Manel Fontdevila

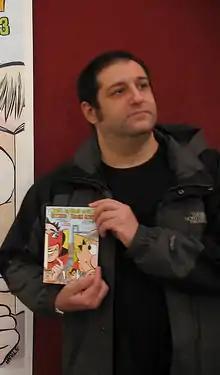
Manel Fontdevila

Manel Fontdevila i Subirana, who signs as Manel (born 1965 in Manresa), is a Spanish cartoonist, a regular contributor to the satirical magazine "El Jueves", where he published the series "Para ti, que eres joven", alongside Albert Monteys and "La Parejita S.A." (the comical daily misadventures of a romantic couple), and also he does less commercial albums for Glénat.